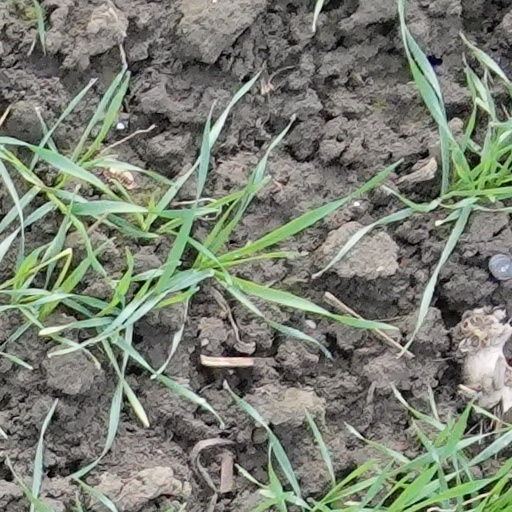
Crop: wheat